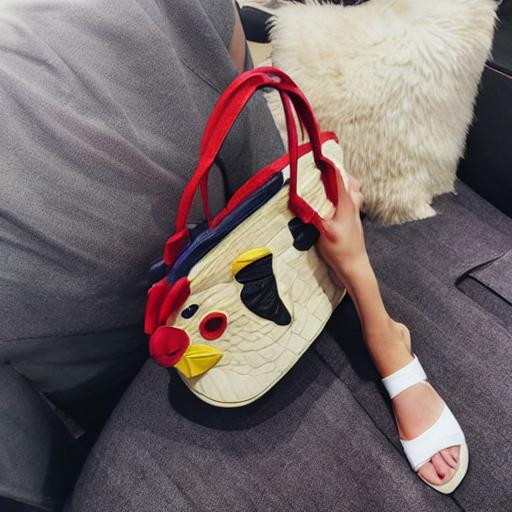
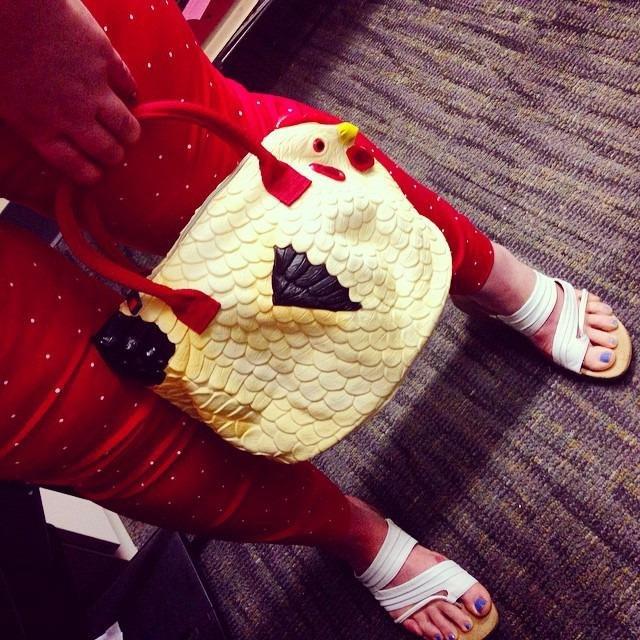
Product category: accessories_handbag
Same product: no